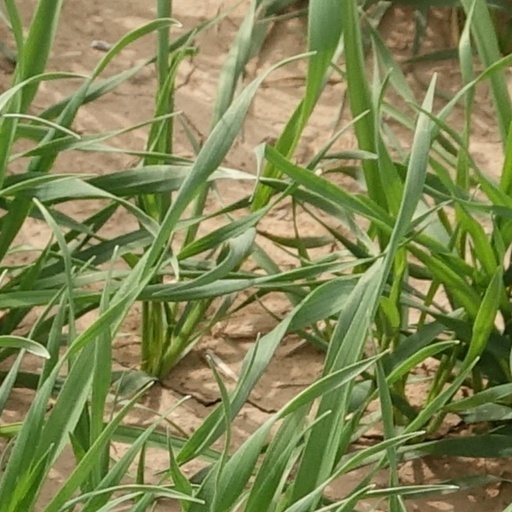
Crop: wheat